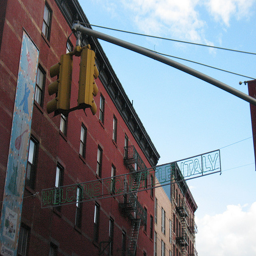
A tall red brick building sitting next to a street light.
The sign saying 'welcome to Little Italy' is unlit.
A street banner going from one building to another.
This welcome sign is hanging near a traffic light.
The outside of a building with a traffic light  and welcome sign to Little Italy.